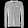
Label: Pullover